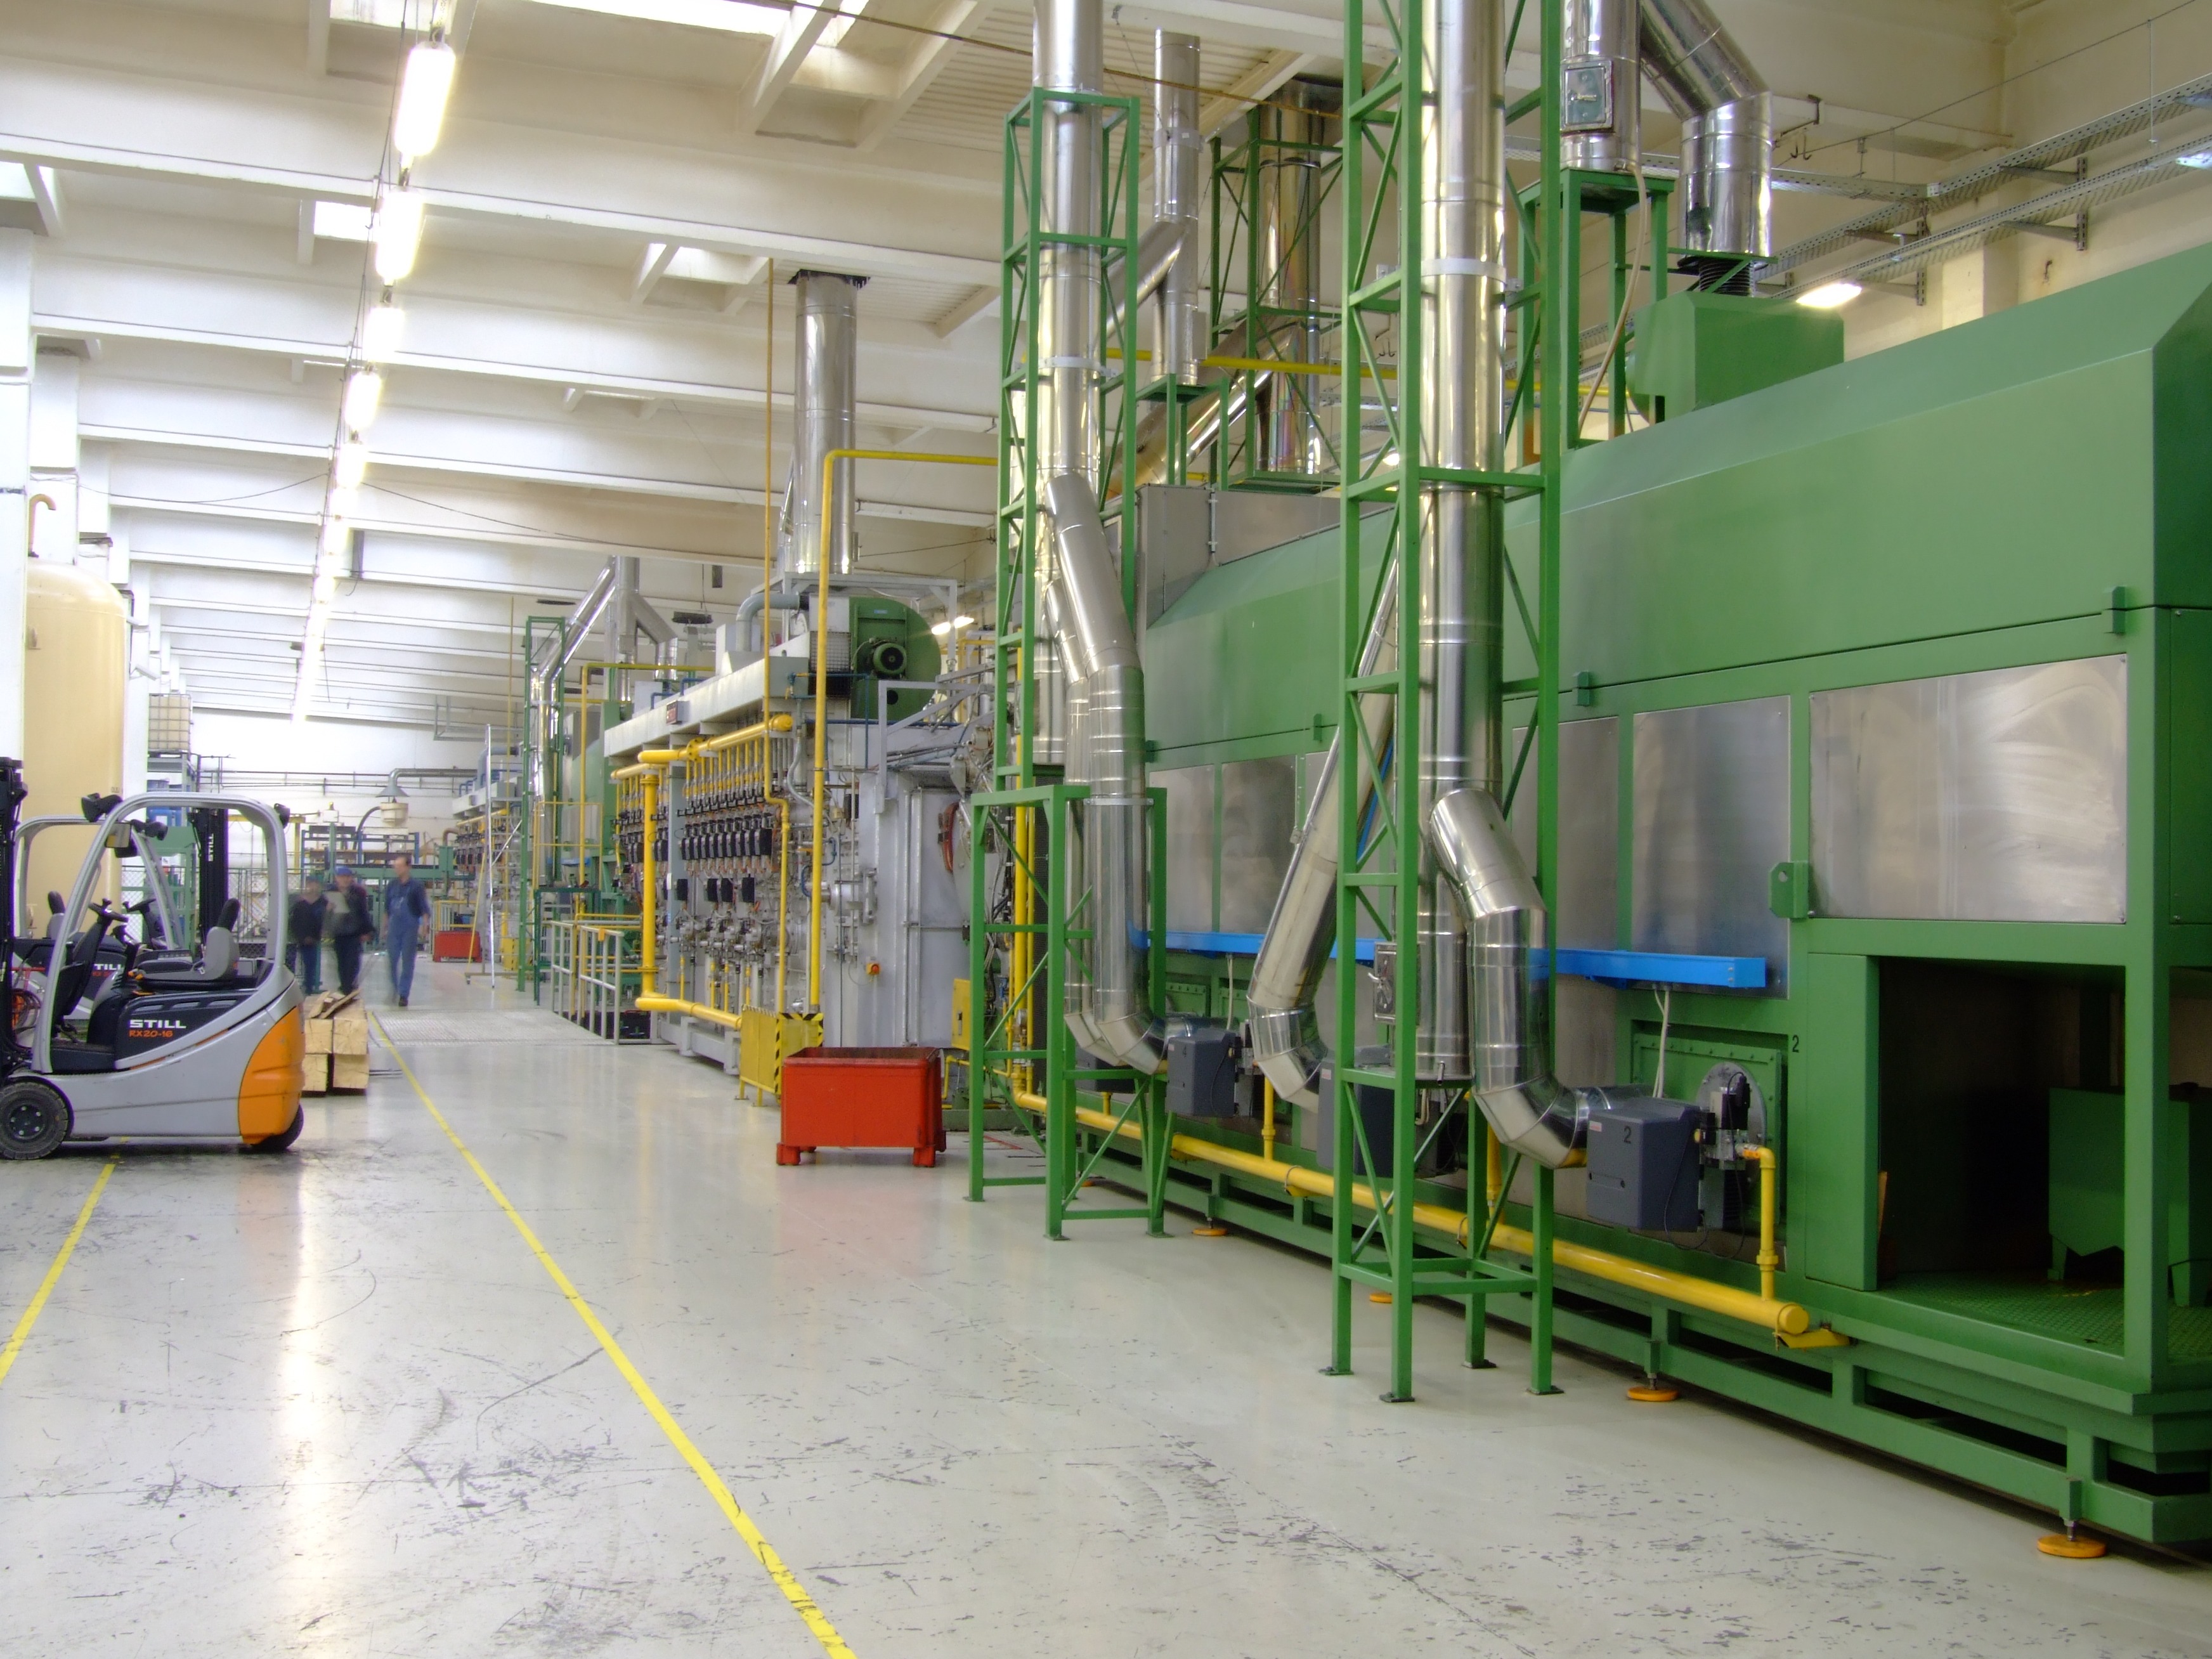
technology, traffic, line, metal, industrial, machine, factory, business, stainless steel, manufacturing, product, elements, production, company, machining, milling, the industry, the palette, pumping station, machine production line, the production of